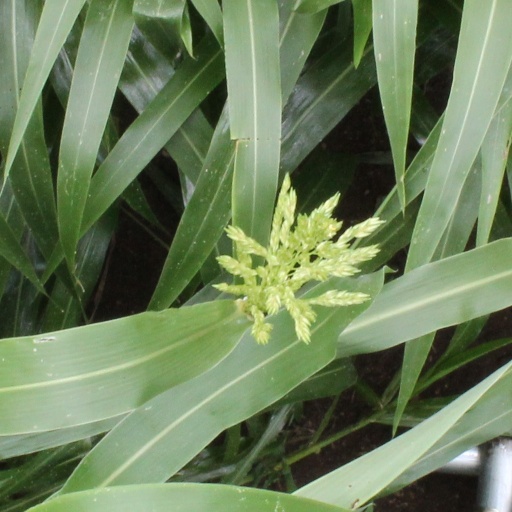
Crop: sorghum